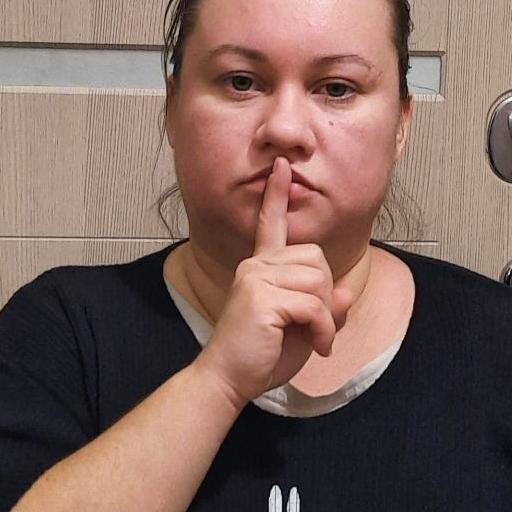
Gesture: mute